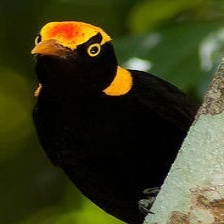
Species: REGENT BOWERBIRD
Scientific name: SERICULUS CHRYSOCEPHALUS